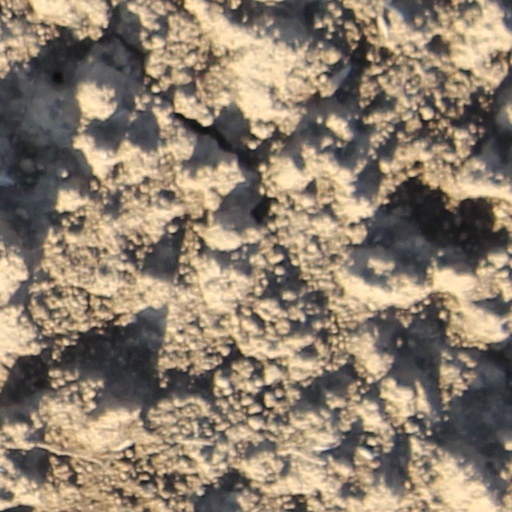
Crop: wheat